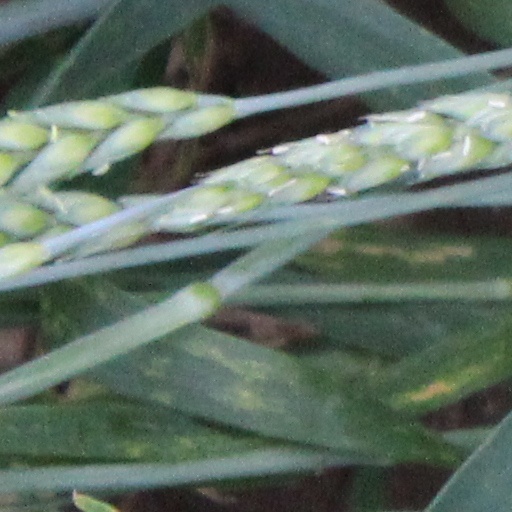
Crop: wheat